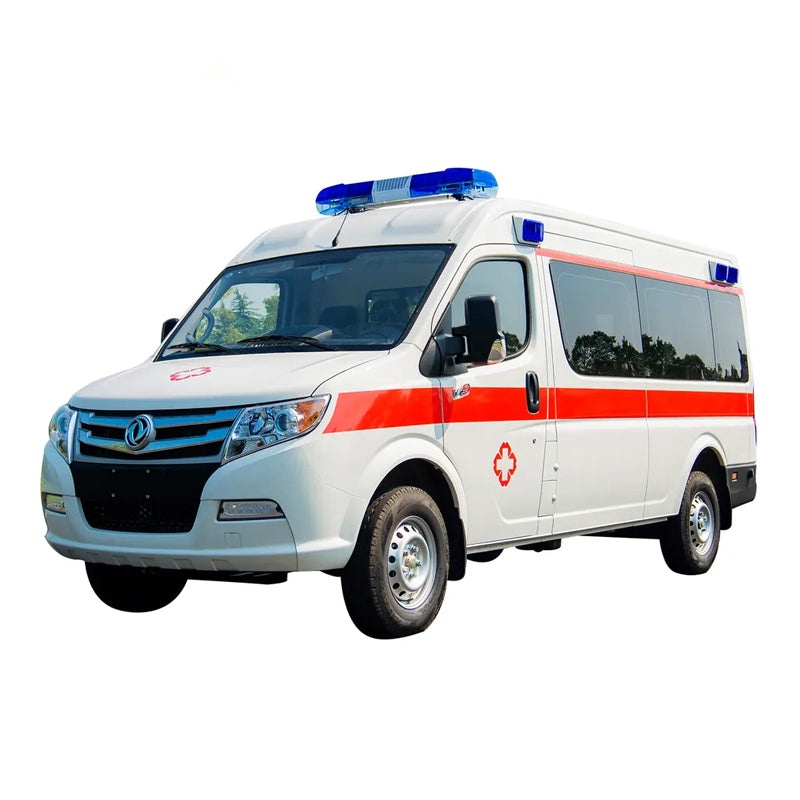
Dongfeng Diesel emergemcy medical response ambulance
Dongfeng ambulance adopts the cost-effective 2 .5T Nissan imported diesel engine with strong power and fuel consumption control at 0 .7 yuan per kilometer; Korean Hyundai 6-speed imported transmission; German Continental ABS EBD (the same as the standard BMW car table); front front drive, more comfortable. Ambulances are used to respond to medical emergencies by emergency medical services (EMS) Model: HNY5041XJHZEQ6 passengers: 7 Total Weight: 3750kg Curbe Weight: 2550kg Size of Outter: 5750*2030*2550(mm) Top speed： 140km/h WheelBase: 3610mm Fuel tank: 80L Transmission: 6-speed manual Driving Type: Front Front Drive Minimum ground clearance: 148mm Brake System: Front and rear disc type Fuel Type: Diesel Emission Standard: Euro 6 Engine Model: M9T-601 Power: 100kw Displacement: 2.298L Standard Equipments: Appearance of medical warning Body structure It adopts steel reinforced frame structure design, safe and reliable.
Brand: CHANGXING
Category: Vehicles & Parts > Vehicles > Motor Vehicles > Service & Utility Vehicles > Emergency Vehicles > Ambulances